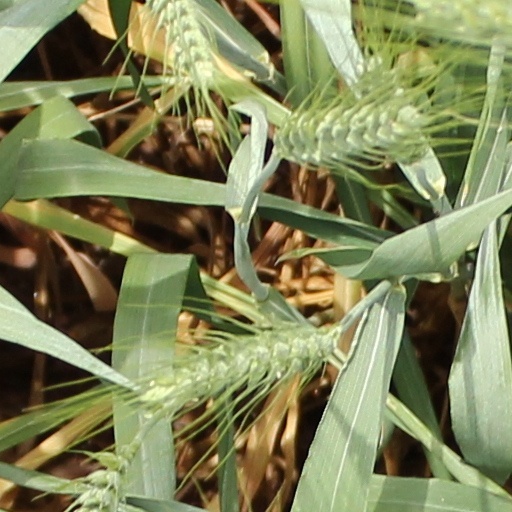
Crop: wheat